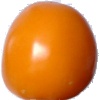
Label: Tomato Yellow 1